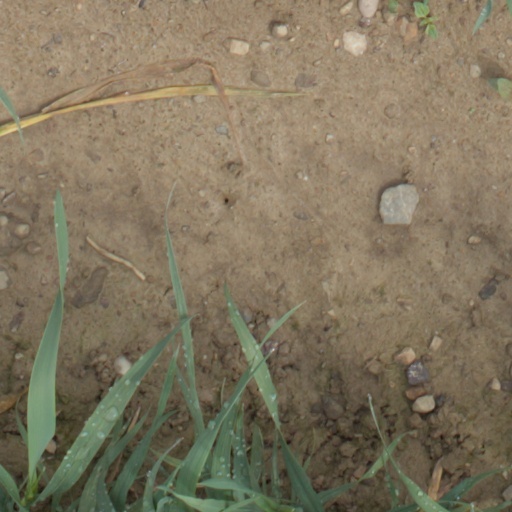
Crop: wheat